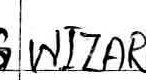
Label: Wizards